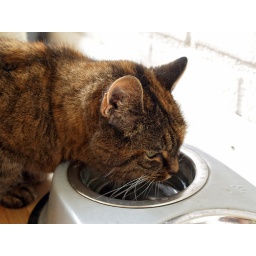
Our late Shebby hovering over the water bowl and occasionally sipping some water.